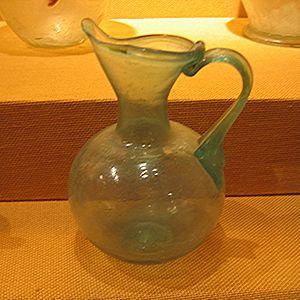
La synagogue de Rouen est une synagogue consistoriale de rite sépharade, située au 55 de la rue des Bons-Enfants à Rouen.